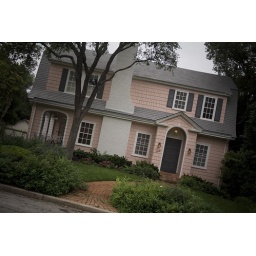
A pink house in San Antonio.